July 2013 Spuyten Duyvil derailment

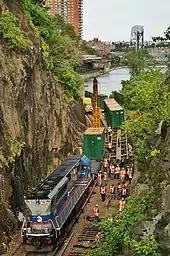
A red, blue and silver locomotive on tracks in a narrow gap between two tall rocky cliffs. To its right are a group of men wearing safety vests and hard hats. Behind it are some more of the large green metal containers seen in the picture above, a tall yellow crane and a small yellow truck. In the background is the train station area shown above, with the bridge that photograph was taken from visible at the upper right

The next morning, a Friday, posed a challenge for regular Hudson Line commuters. Some riders, particularly those who normally took trains to Grand Central, more convenient to the East Side and Brooklyn, chose to drive in instead or take the day off, giving themselves an unanticipated three-day weekend. Those that took the train anyway were mostly late for work, since the detours added as much as an hour and a half to their commutes. A Poughkeepsie woman interning on Wall Street told "The New York Times" she did not bother calling her superiors to explain why she was late, since "[t]hey take the train too." Metro-North estimated that Hudson Line ridership was half of what it otherwise might have been that day.